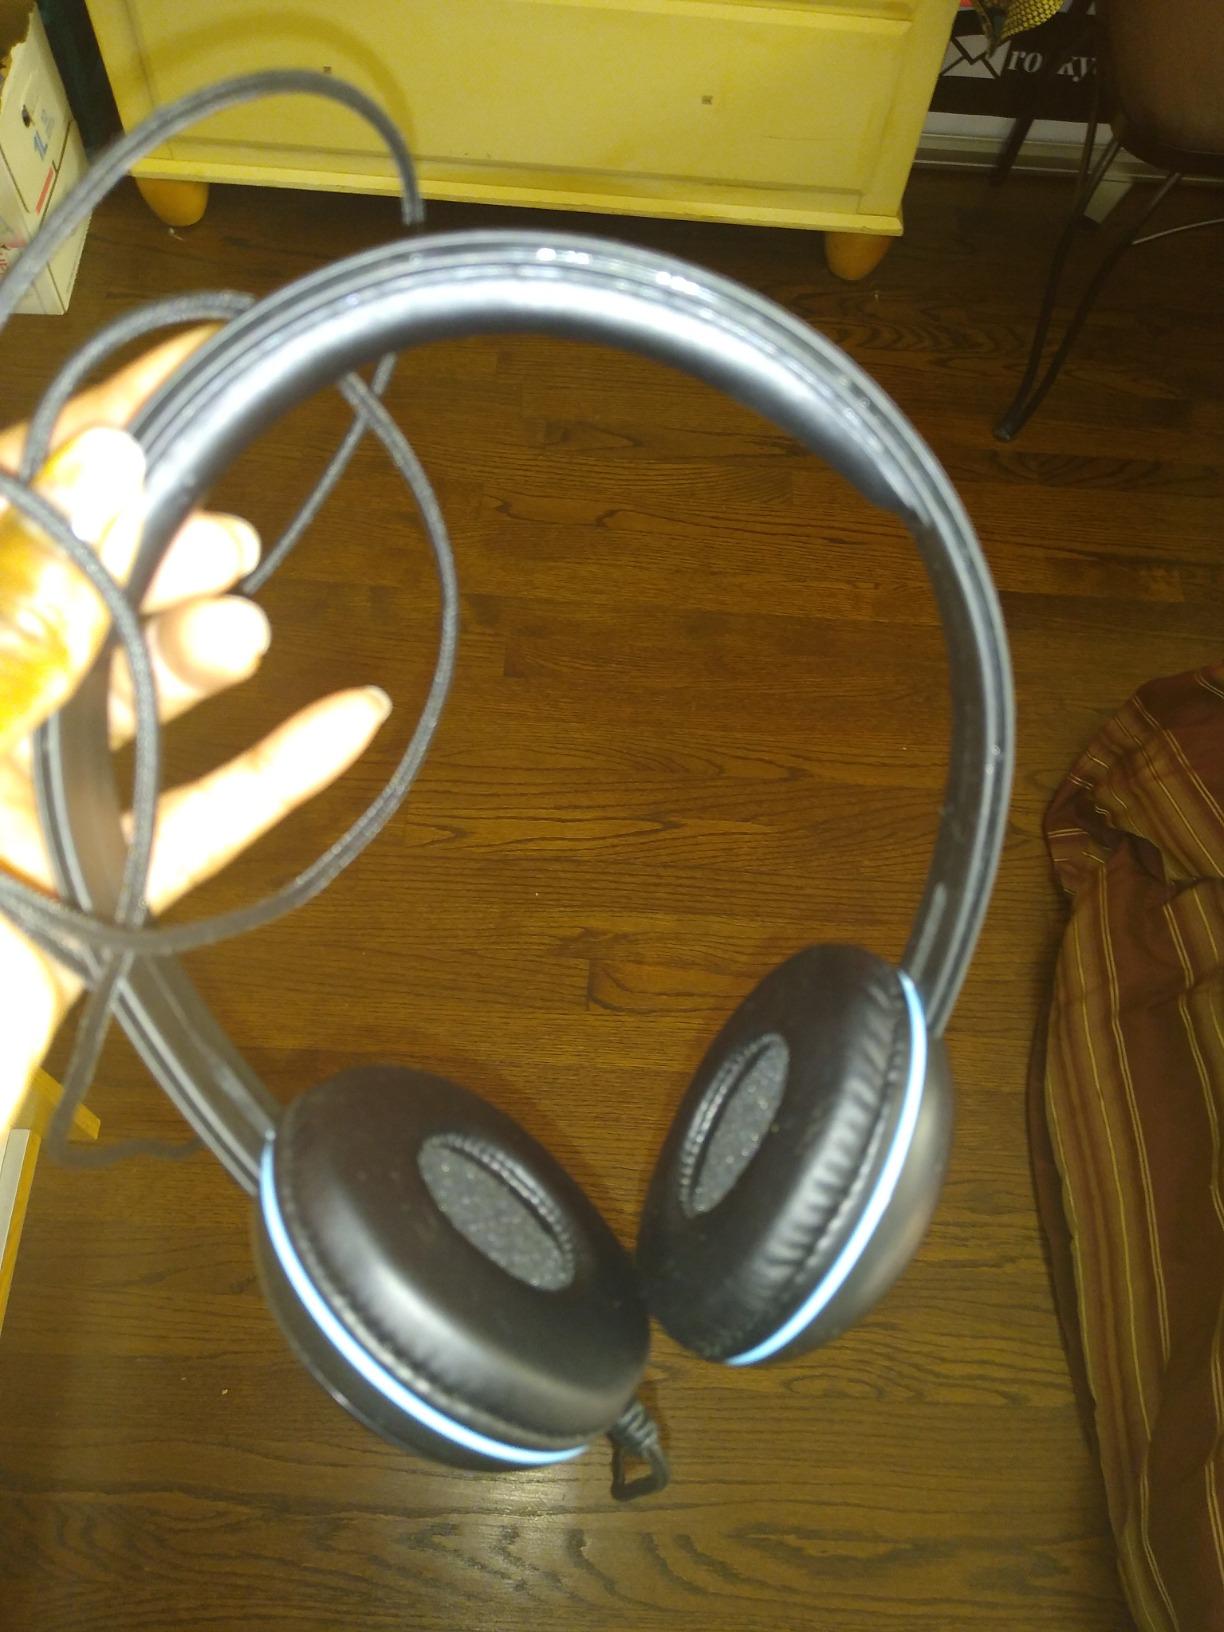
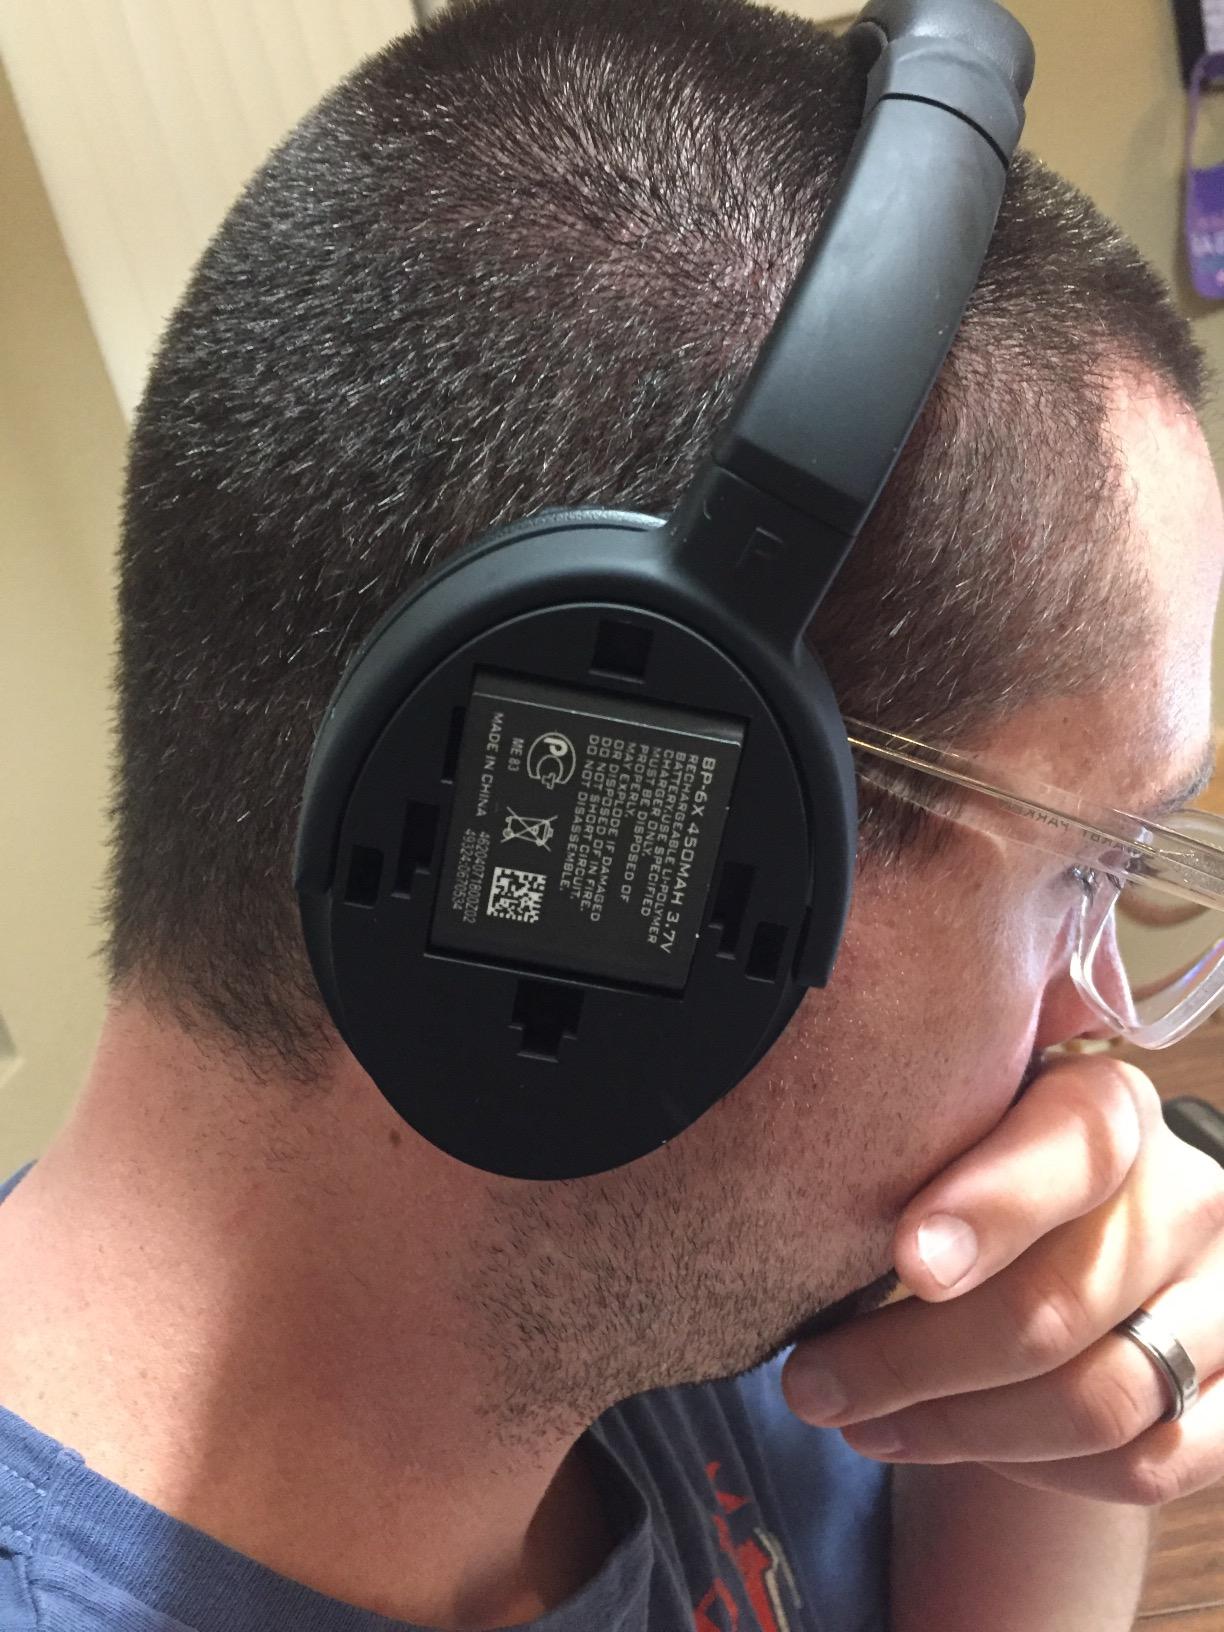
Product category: headphones
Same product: no